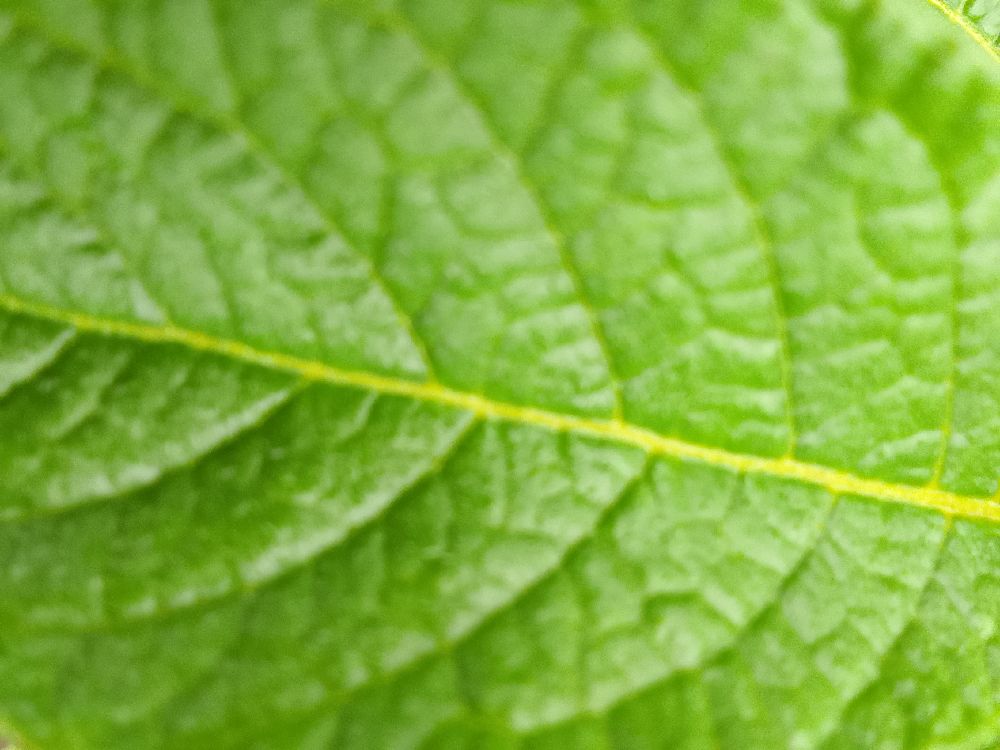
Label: Healthy